Till (film)

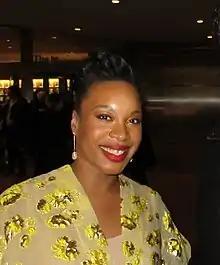
Writer and director Chinonye Chukwu

On August 27, 2020, it was announced that Chinonye Chukwu would write and direct a feature film based on the life of Mamie Till-Mobley and her fight for justice after the lynching of her 14-year-son, Emmett Till. Produced by Orion Pictures, the film uses 27 years' worth of research by Keith Beauchamp, whose efforts led to the reopening of Till's case by the United States Department of Justice in 2004. Simeon Wright, Till's cousin and an eyewitness of the event, served as a consultant to the project until his death in 2017. Chukwu's screenplay is based on a draft she previously co-wrote with Beauchamp and producer Michael Reilly. In July 2021, Danielle Deadwyler and Whoopi Goldberg joined the cast. Jalyn Hall was cast as Emmett Till that August. Filming began in Bartow County, Georgia, in September 2021. By the end of the year, Frankie Faison, Jayme Lawson, Tosin Cole, Kevin Carroll, Sean Patrick Thomas, John Douglas Thompson, Roger Guenveur Smith, and Haley Bennett were confirmed to star.